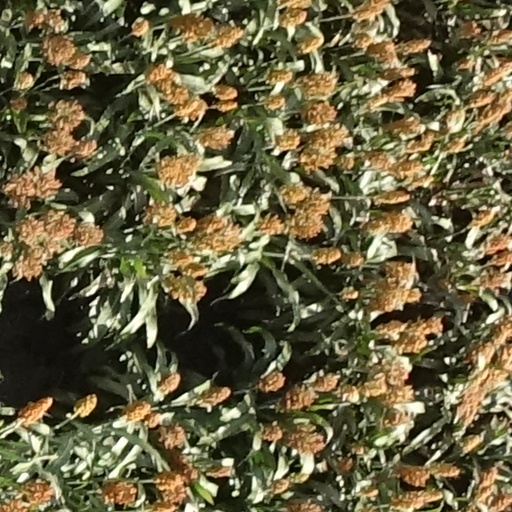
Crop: sorghum